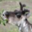
Label: deer